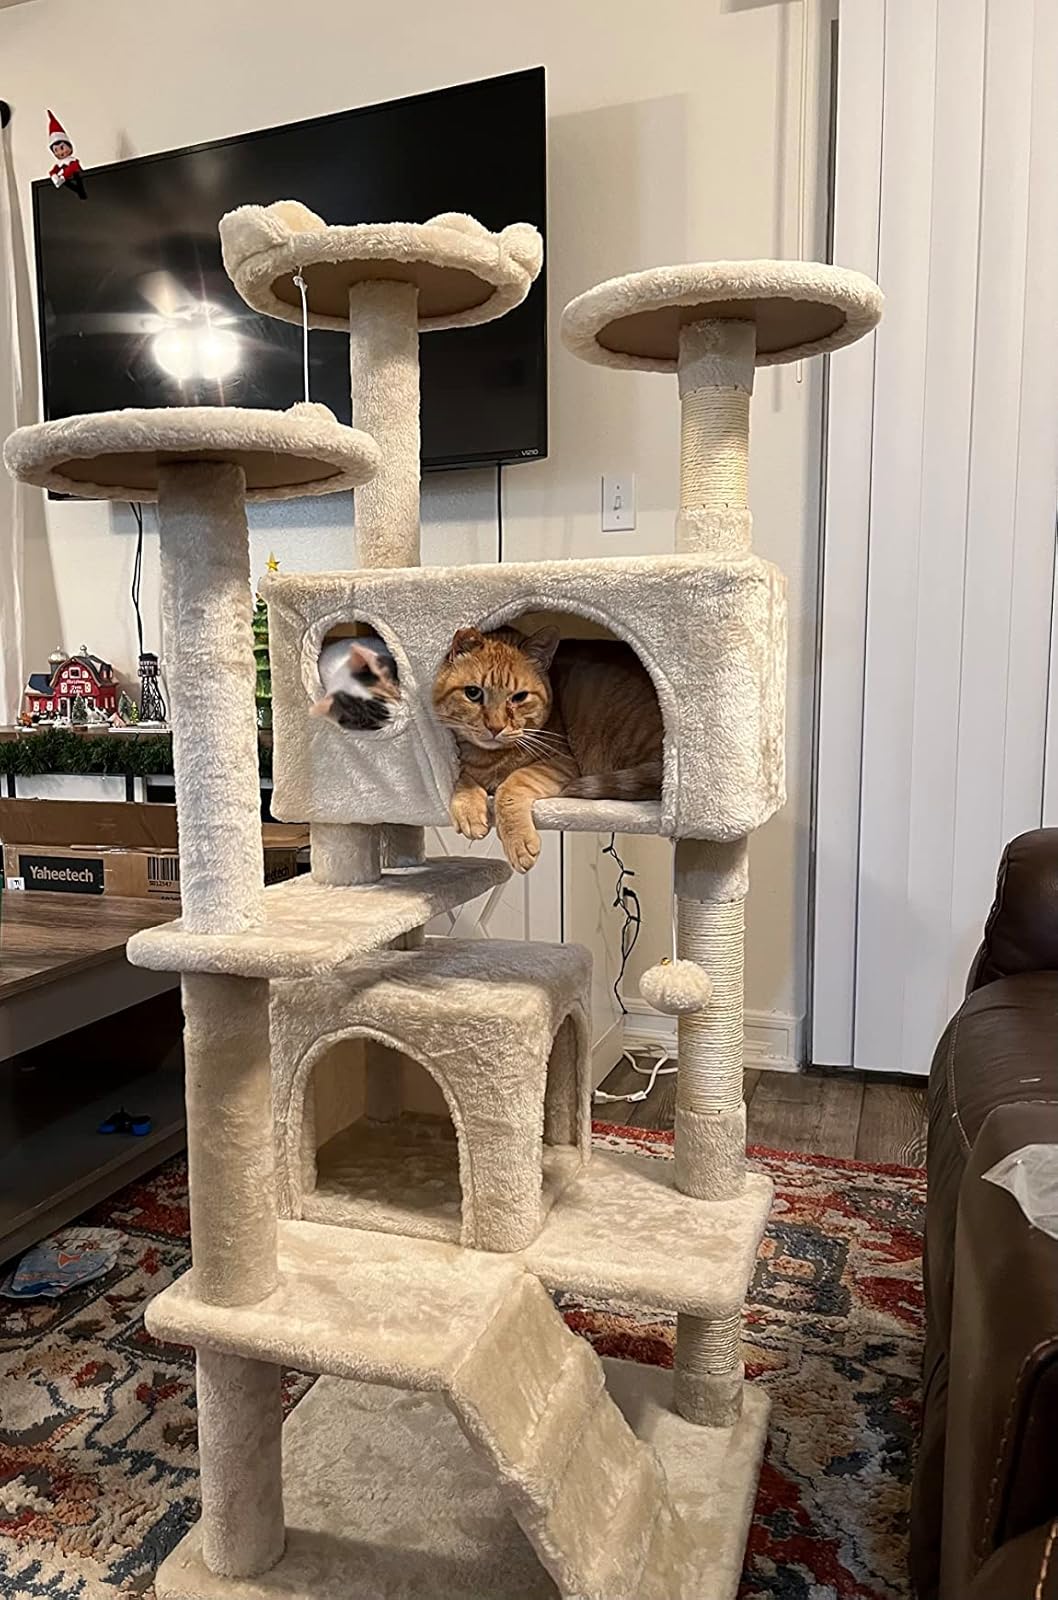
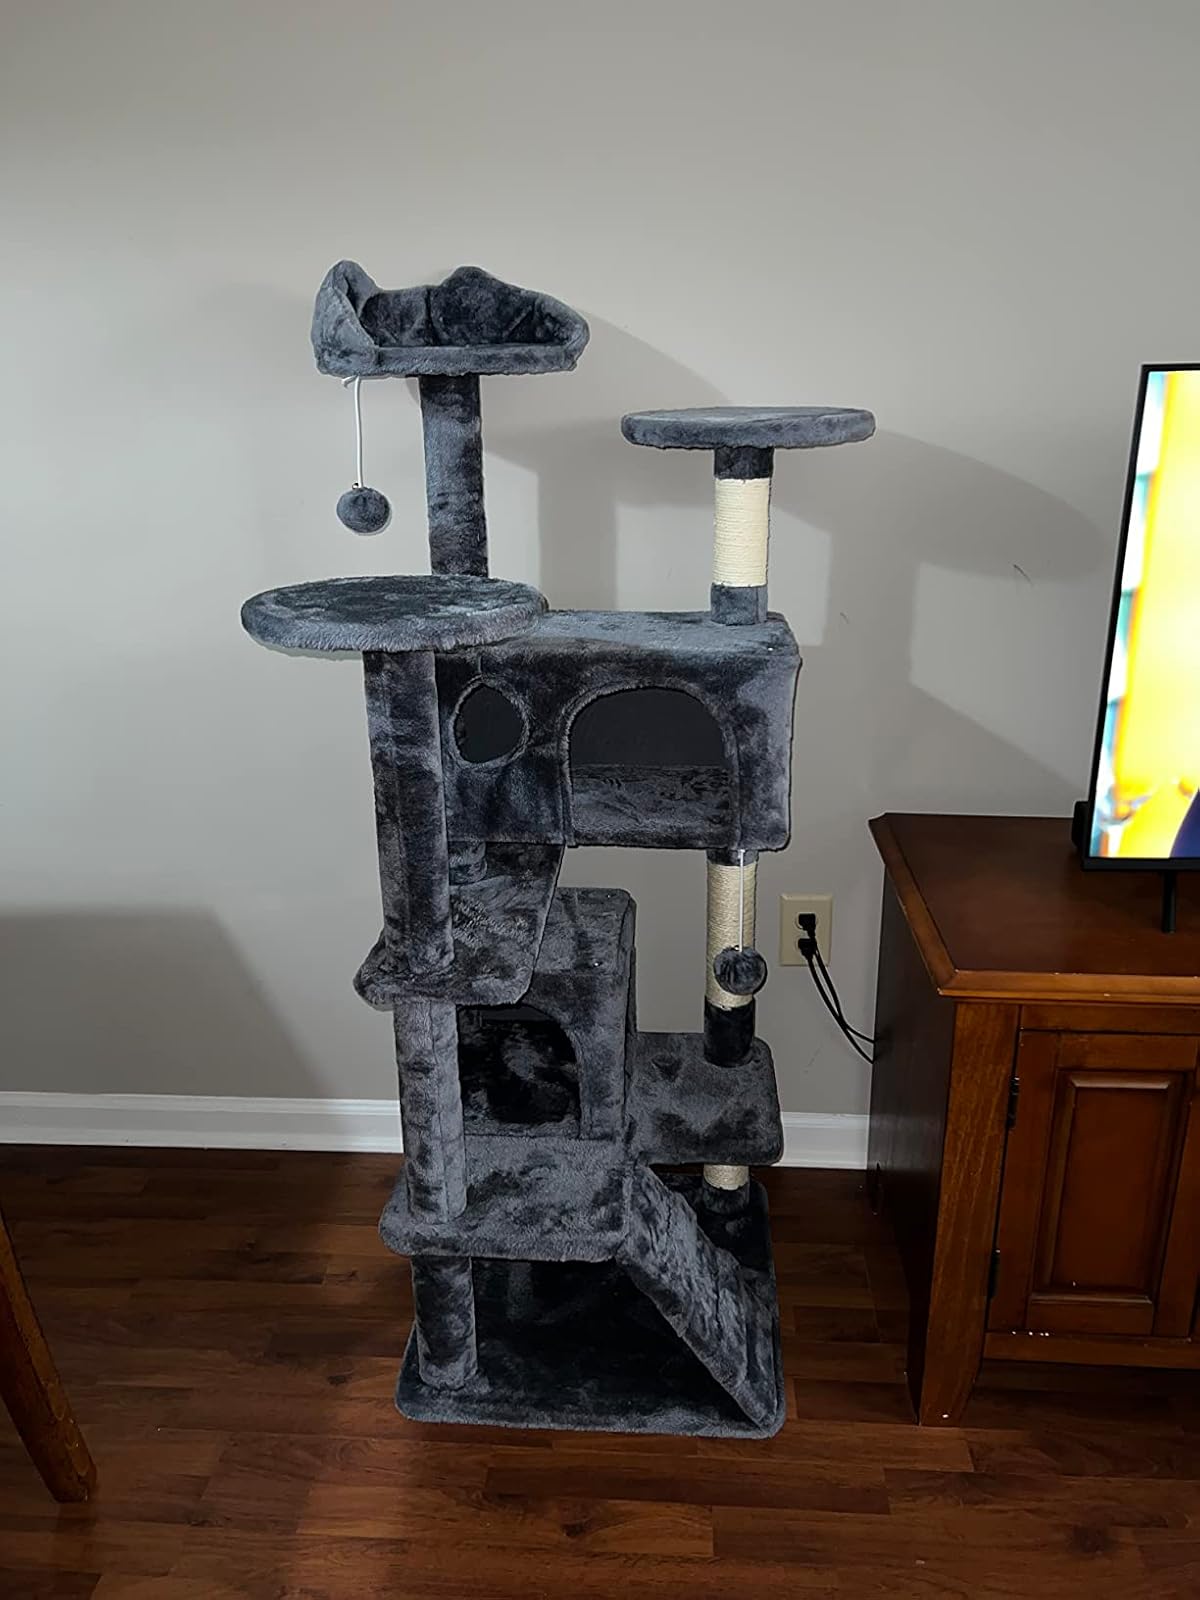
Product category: items_cat tree
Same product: no